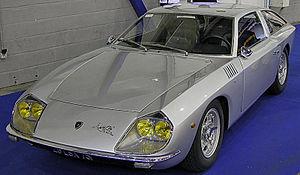
La Flying Star II est une automobile sportive, construite par le constructeur automobile italien Lamborghini, en 1966.